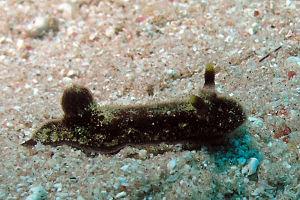
Les Doridoidea forment une super-famille de mollusques de l'ordre des nudibranches.
Les Actinocyclidae forment une famille de mollusques de l'ordre des nudibranches.